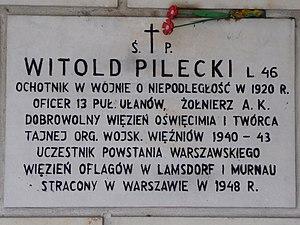
Witold Pilecki est un officier de cavalerie, agent de renseignement et chef de la résistance polonais né le 13 mai 1901 à Olonets et mort fusillé le 25 mai 1948 à Varsovie.